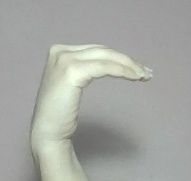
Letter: haa